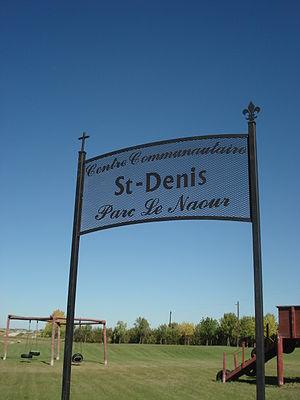
Le parc à St-Denis, Saskachewan
Saint-Denis est un hameau francophone de la Saskatchewan. St-Denis est placé dans une pittoresque région onduleuse sur la frontière des buttes Minichinas. Situé presque idéalement au centre des communautés francophones de la Saskatchewan, 40 kilomètres à l'est de Saskatoon, 260 km au nord de Régina et 150 km au sud de Prince Albert.